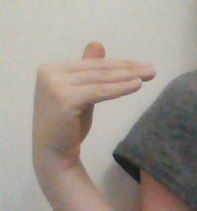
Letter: khaa